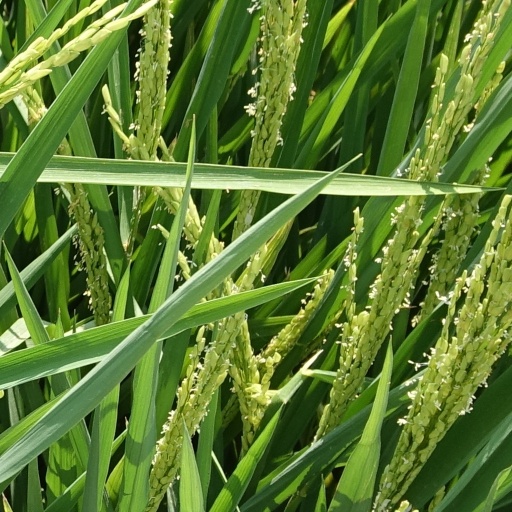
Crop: rice